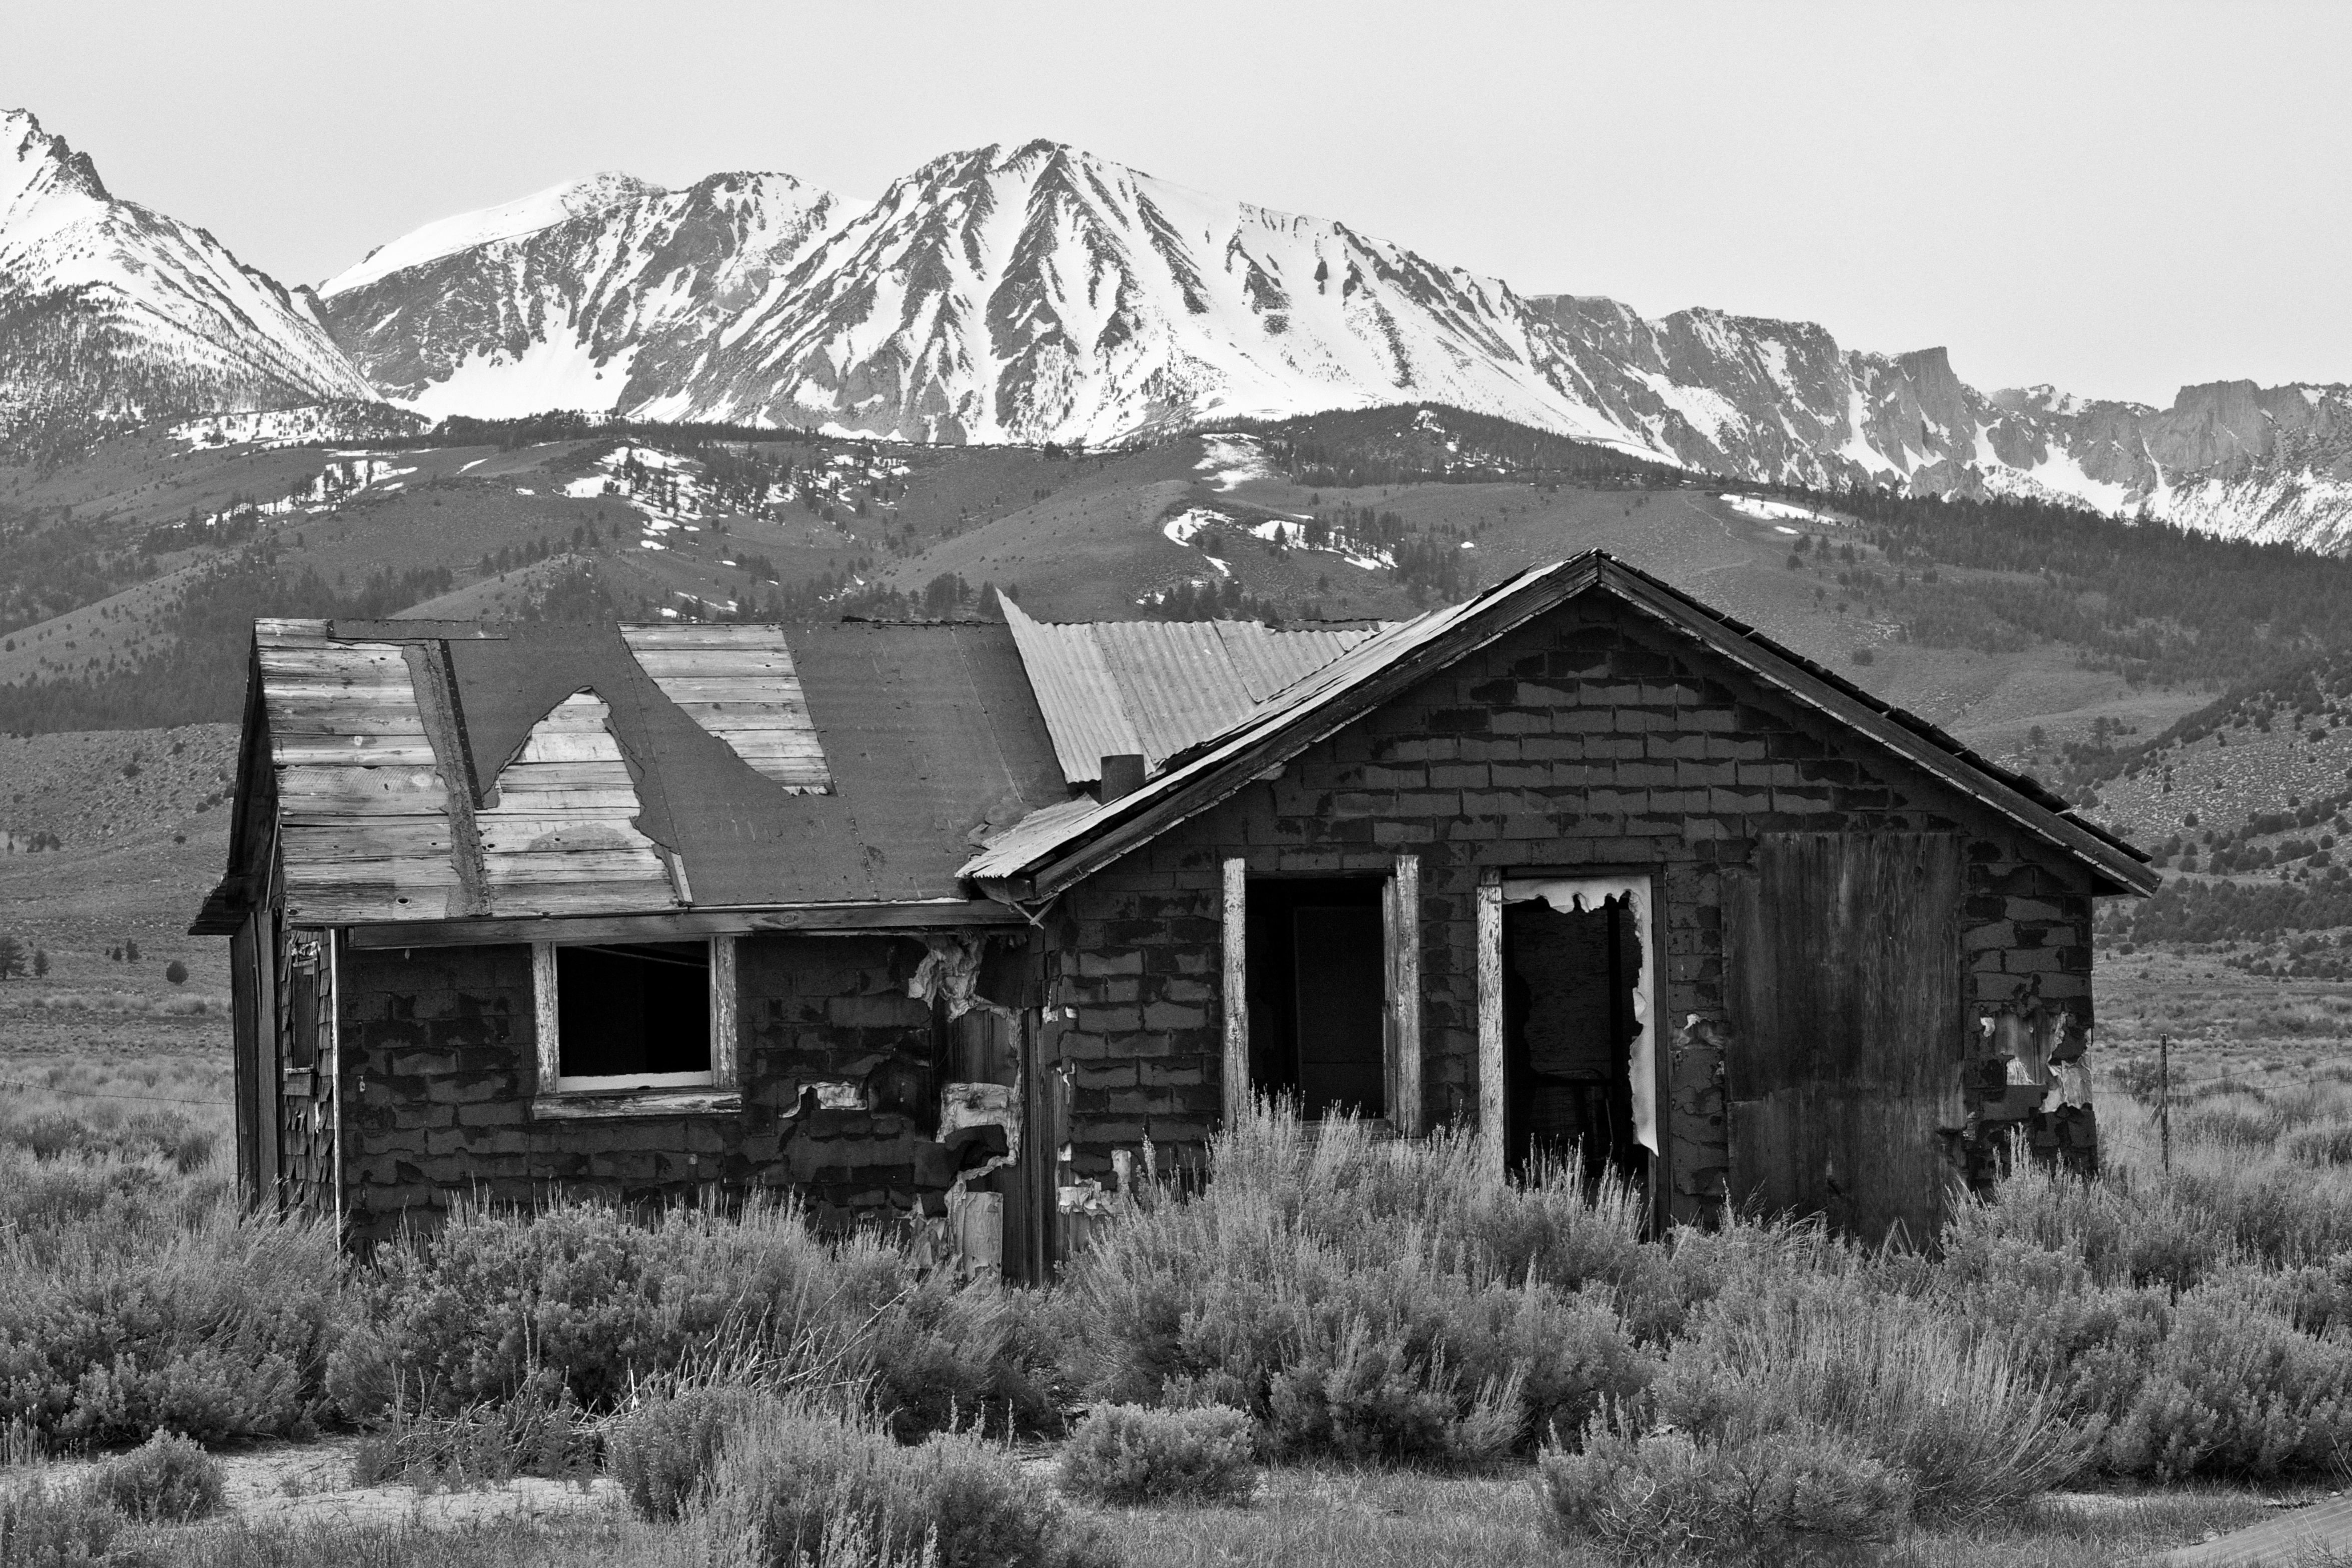
landscape, mountain, snow, winter, black and white, farm, house, barn, home, mountain range, hut, village, transport, shack, cottage, monochrome, history, log cabin, rural area, monochrome photography, residential area, mountainous landforms